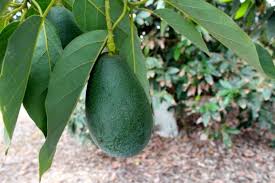
Label: Avocado